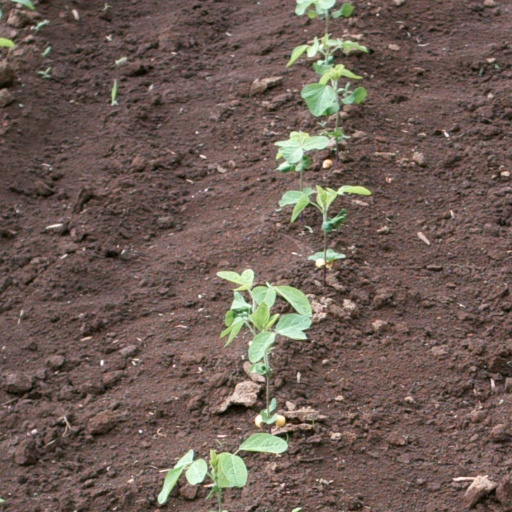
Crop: soybean